Poás Volcano

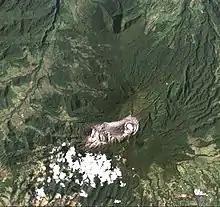
Space view showing the destroyed vegetation zone by hot and acid gases

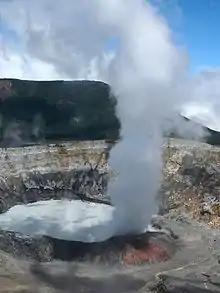
Column of smoke rising from the main crater

On May 17, 1953, an eruption occurred that started a cycle and lasted until 1956. At least two people were reported missing in this incident.